Glances

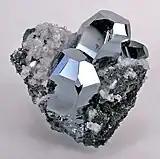

The chemical theory of the structure of sulfides by Berzelius in general terms confirmed the previous division of ores into lusters, pyrites and groups close to them, although it forced several significant amendments to be made. In particular, it was necessary to remove several "non-sulfide" lusters from here, or more precisely, oxygen minerals that were brought here based on external signs. First of all, this turned out to be perhaps the most famous of them, iron glance, which has the formula FeО. At the same time, the need arose to add to this group a previously isolated group of minerals, which had previously been a subject of contention among empiricist mineralogists. We are talking about the so-called group of blends, which did not look like either glances or pyrites: their shine is not completely metallic, the weight is not so heavy, the line is sometimes not colored, and the metal is often difficult to stand out.